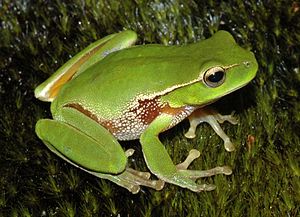
Egentlige frøer / Klassifikation
Grøn løvfrø, Litoria phyllochroa
De egentlige frøer, også kaldet ægte frøer, er en familie af springpadder, der er udbredt over hele Jorden. De har glat og fugtig hud, lange ben med veludviklet svømmehud, runde pupiller, tænder i overkæben og en lang tunge, der kan strækkes ud. I Europa findes cirka 10 arter, hvoraf 5 findes i Danmark.